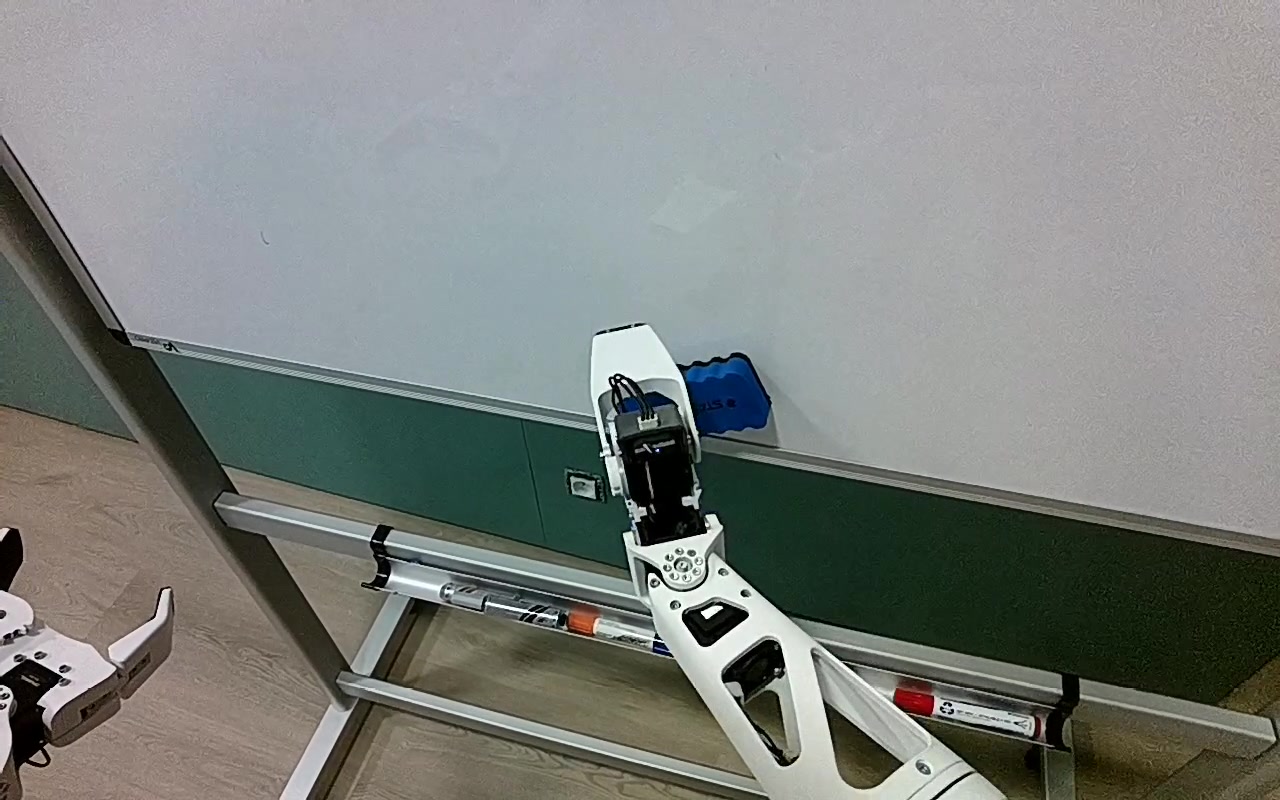
Label: whiteboard